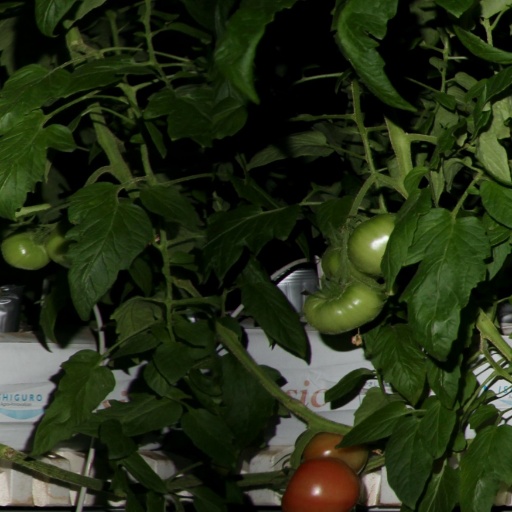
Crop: tomato